Patrick Tuohy

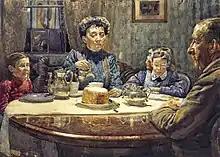
"Supper Time" by Tuohy (circa 1912) held by the National Gallery of Ireland

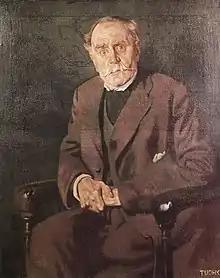
John Joyce by Tuohy

Tuohy exhibited 3 paintings at the Small Concert Rooms, Dublin in 1911, an exhibition that included George Russell and Jack B. Yeats. Having spent the summer of 1911 in Tourmakeady, County Mayo, his preliminary sketches for his 1912 "A Mayo peasant boy" which demonstrates his realistic portraiture which reveals human vulnerability and his emerging distinctive style. His first commission was in 1912 for 10 ceiling painting of the life of Christ in Rathfarnham Castle for the Jesuit order. He then executed ceiling paintings at the La Scala theatre, Dublin. He won the Taylor art scholarship in 1912 for his watercolour, "Supper time", and later won the Taylor award in 1915 for his watercolour portrait of May Power. She was his most frequently used model. Tuohy was able to use these and other prizes to travel to Spain, living in Madrid for a year while teaching painting at the Loreto convent, as well as studying the work of Francisco de Zurbarán and Diego Velázquez. He began exhibiting with the Royal Hibernian Academy (RHA) in 1918, exhibiting "The Wicklow labourer" and "A Mayo peasant boy". He continued to show work at the RHA until 1927. He contributed a pencil sketch to "The book of Saint Ultan: a collection of pictures and poems by Irish artists and writers" (1920) which was edited by Katherine MacCormack.